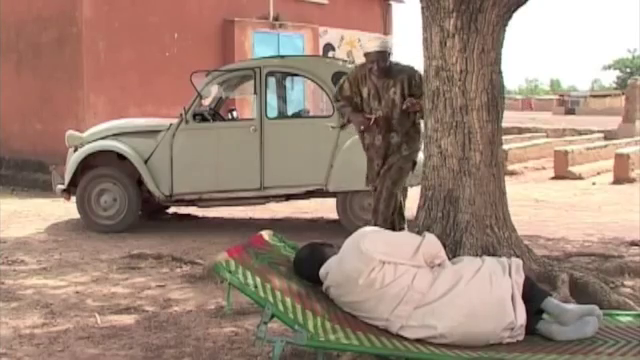
Lii ab nataal la, nataal bi lii laa ci gis ñaari góor, kenn ki daa tëdd ci piliyaan, kenn ki daa taxaw, ag garab gu mag akab oto.